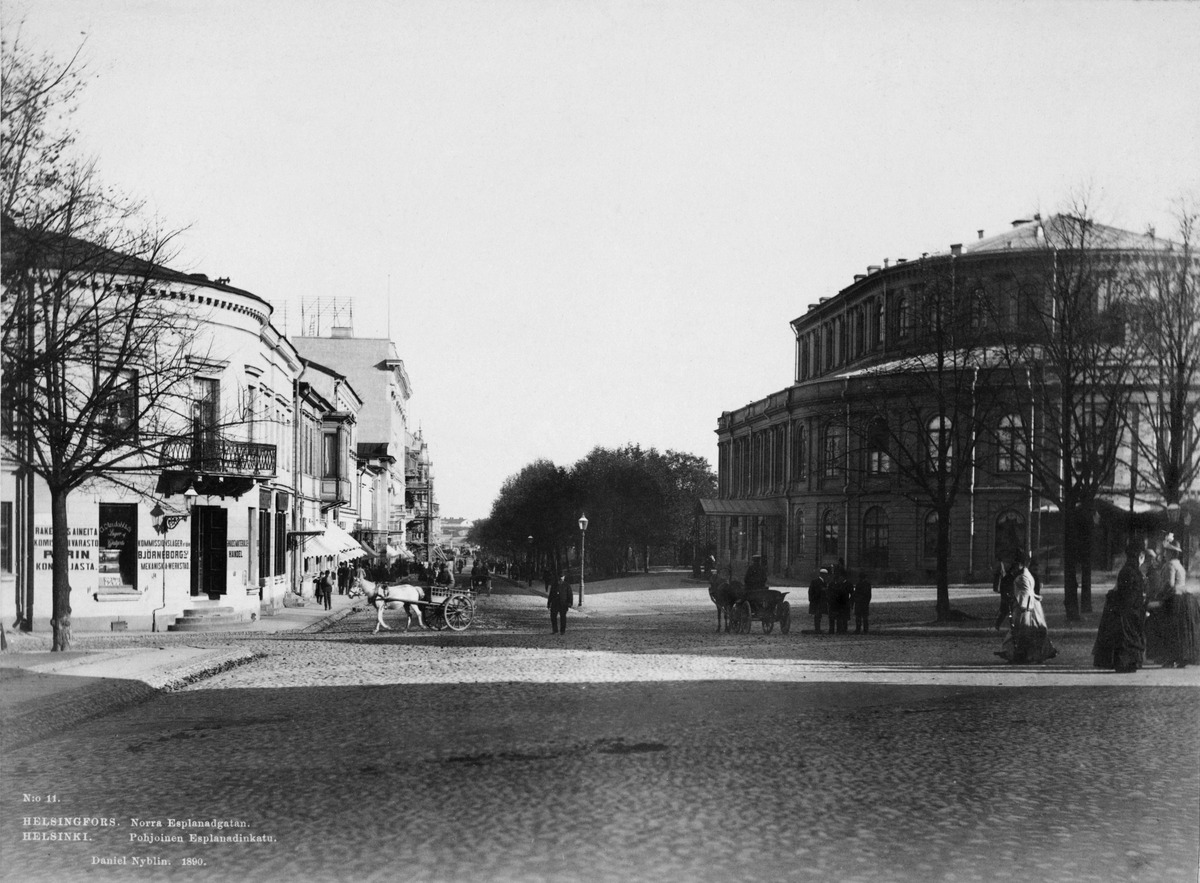
Pohjoisesplanadi, oikealla Ruotsalainen teatteri ja vasemmalla Esplanadin ja Heikinkadun (=Mannerheimintie) kulmassa räätälimestari Staudingerin kivitalo
sisällön kuvaus: Pohjoisesplanadi, oikealla Ruotsalainen teatteri ja vasemmalla Esplanadin ja Heikinkadun (=Mannerheimintie) kulmassa räätälimestari Staudingerin kivitalo. mustavalkoinen
Kuvaaja: Nyblin, Daniel, valokuvaaja
Ajankohta: kuvausaika 1890
Paikka: Suomi, Uusimaa, Helsinki, Kaartinkaupunki Helsinki, Pohjoisesplanadi 2. Pohjoisesplanadi 41
Aiheet: julkiset rakennukset, teatterit, teatterirakennukset, kivirakennukset, liikenneväylät kadut